All My Friends Are Dead (2020 film)

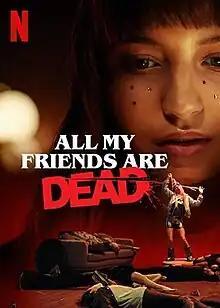
Release poster

All My Friends Are Dead is a 2020 Polish black comedy horror film written and directed by Jan Belcl. It was released on Netflix worldwide on 3 February 2021.